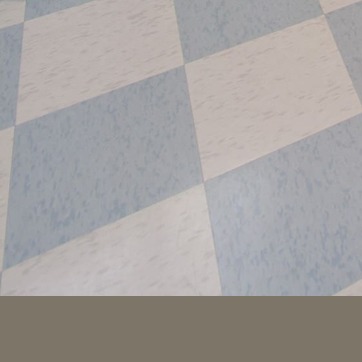
Material: tile